American alligator

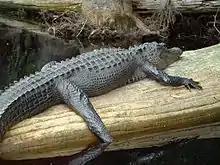
In the Okefenokee Swamp

Fossils identical to the existing American alligator are found throughout the Pleistocene, from 2.5 million to 11.7 thousand years ago. In 2016, a Late Miocene fossil skull of an alligator, dating to approximately seven or eight million years ago, was discovered in Marion County, Florida. Unlike the other extinct alligator species of the same genus, the fossil skull was virtually indistinguishable from that of the modern American alligator. This alligator and the American alligator are now considered to be sister taxa, suggesting that the "A. mississippiensis" lineage has existed in North America for seven to eight million years. However in 2020, a study reconsiders that American alligators Late Miocene record. With the older fossils being reassigned to "Alligator mefferdi" and "Alligator hailensis." With American alligators evolving sometime during the Middle Pleistocene.